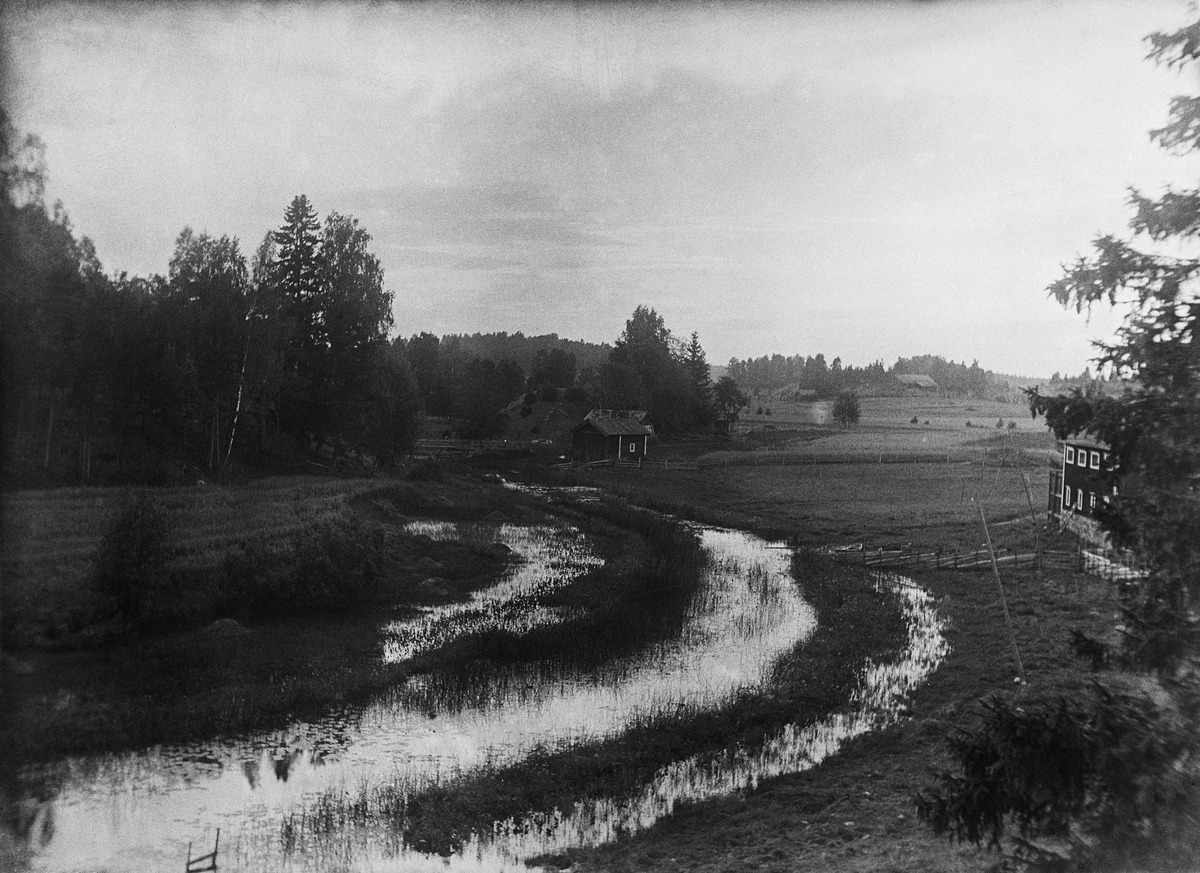
Peltomaisema
sisällön kuvaus: Peltomaisema. Helsinkiläisen harrastajakuvaaja Ragnar Nybergin ottama valokuva. mustavalkoinen
Kuvaaja: Nyberg, Ragnar, valokuvaaja
Ajankohta: kuvausaika 1910 -1920-luku
Aiheet: pellot, metsät, puut, puurakennukset